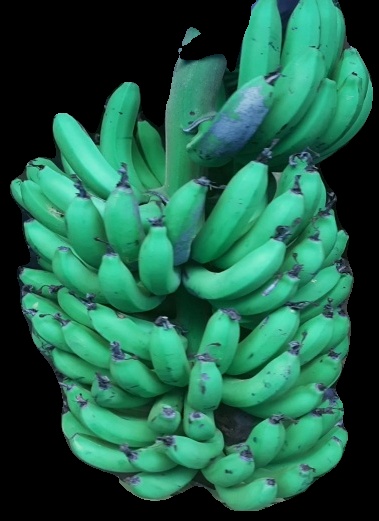
Variety: pachbale
Grade: grade1